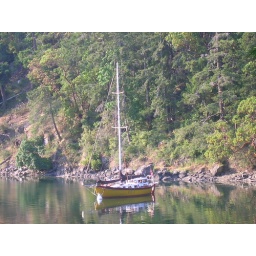
A small boat sitting in a little cove near the Butchart Gardens in Victoria, British Columbia.